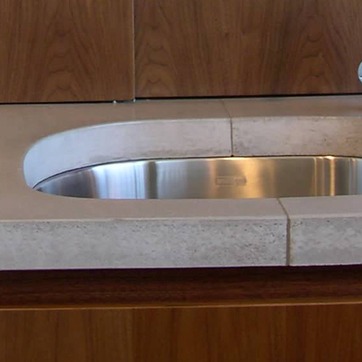
Material: metal